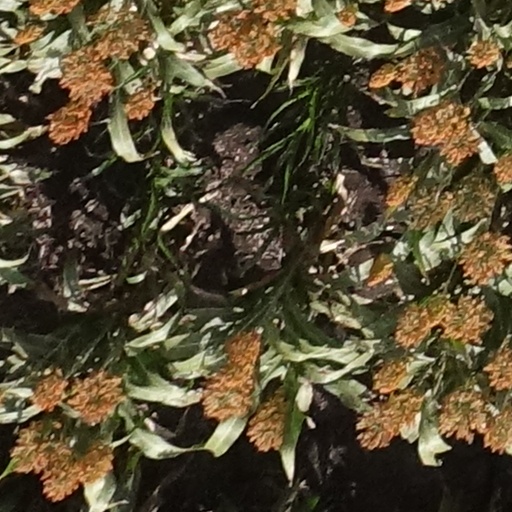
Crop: sorghum